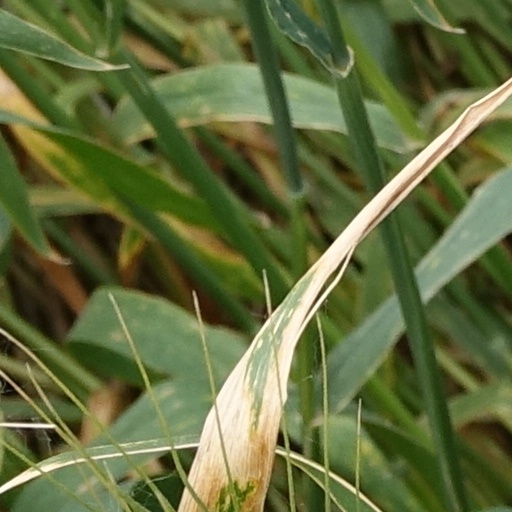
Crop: wheat